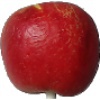
Label: Apple Red Yellow 1